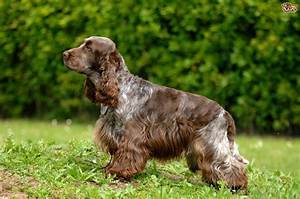
Label: cane